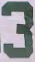
Number: 3